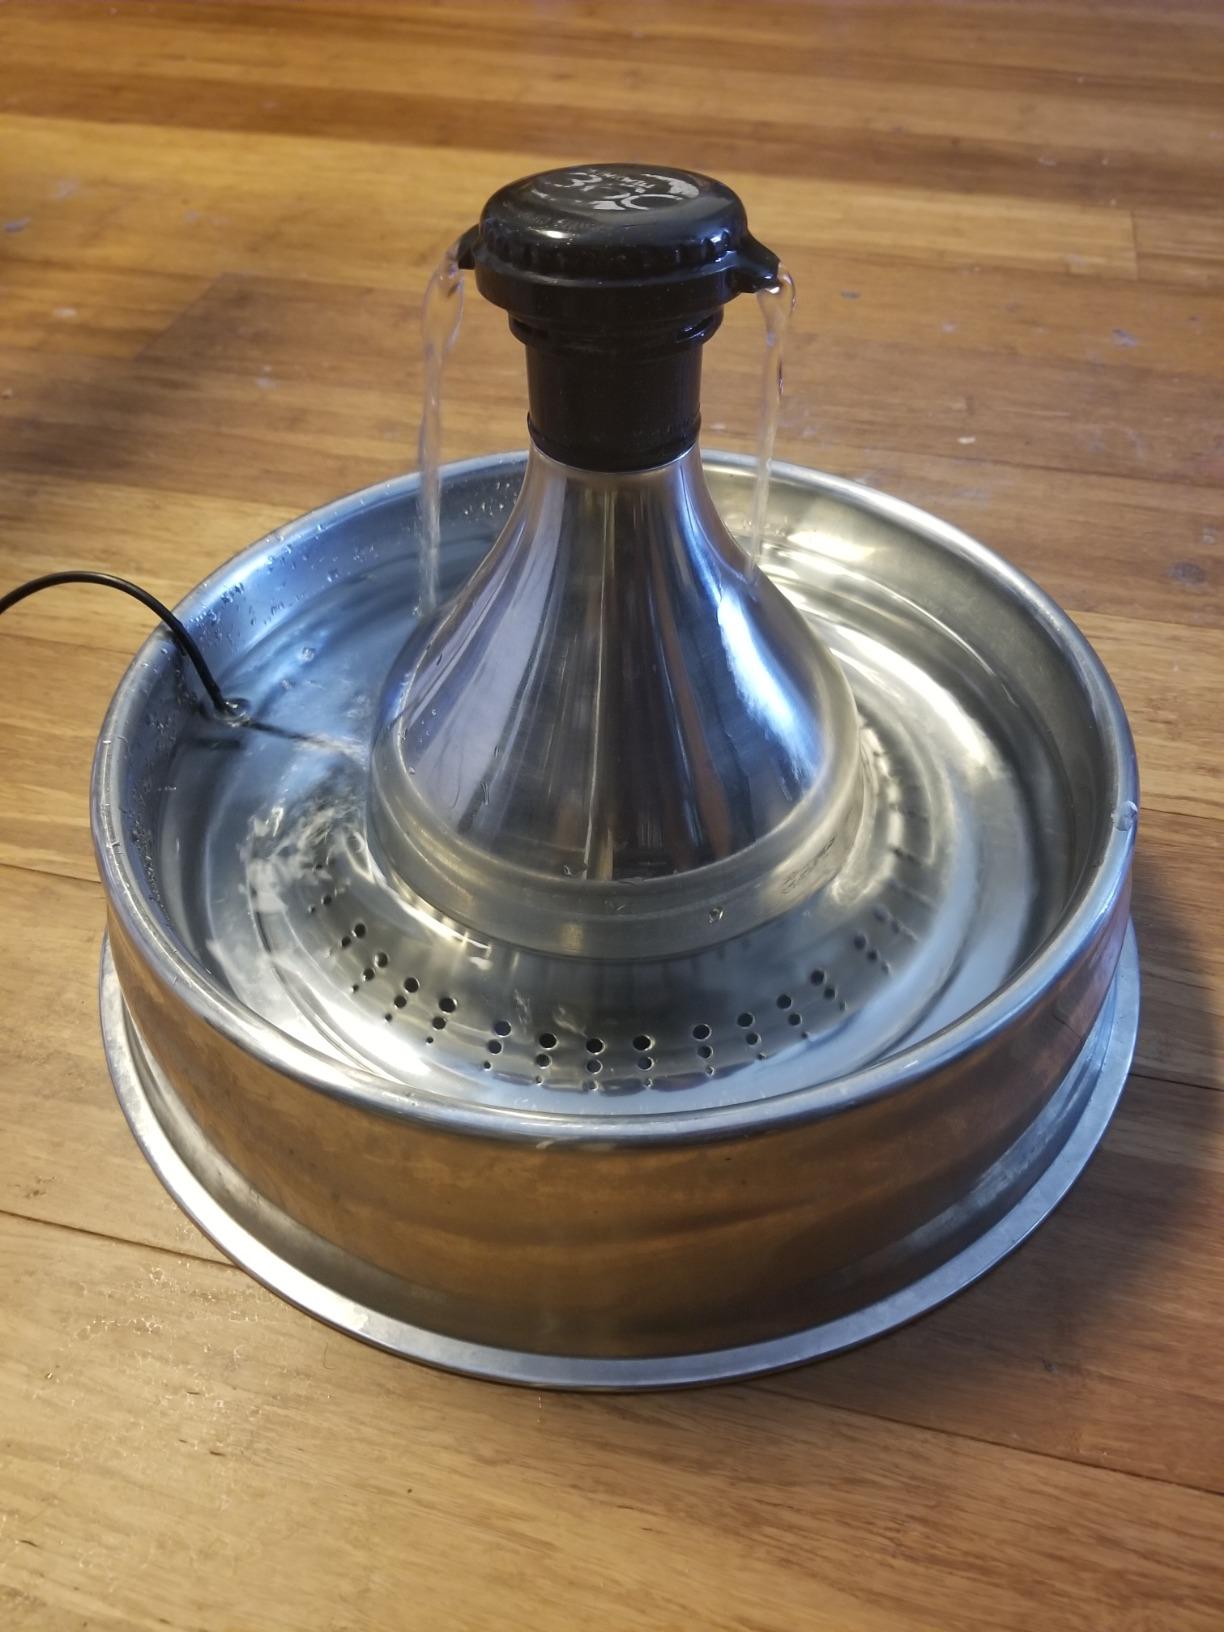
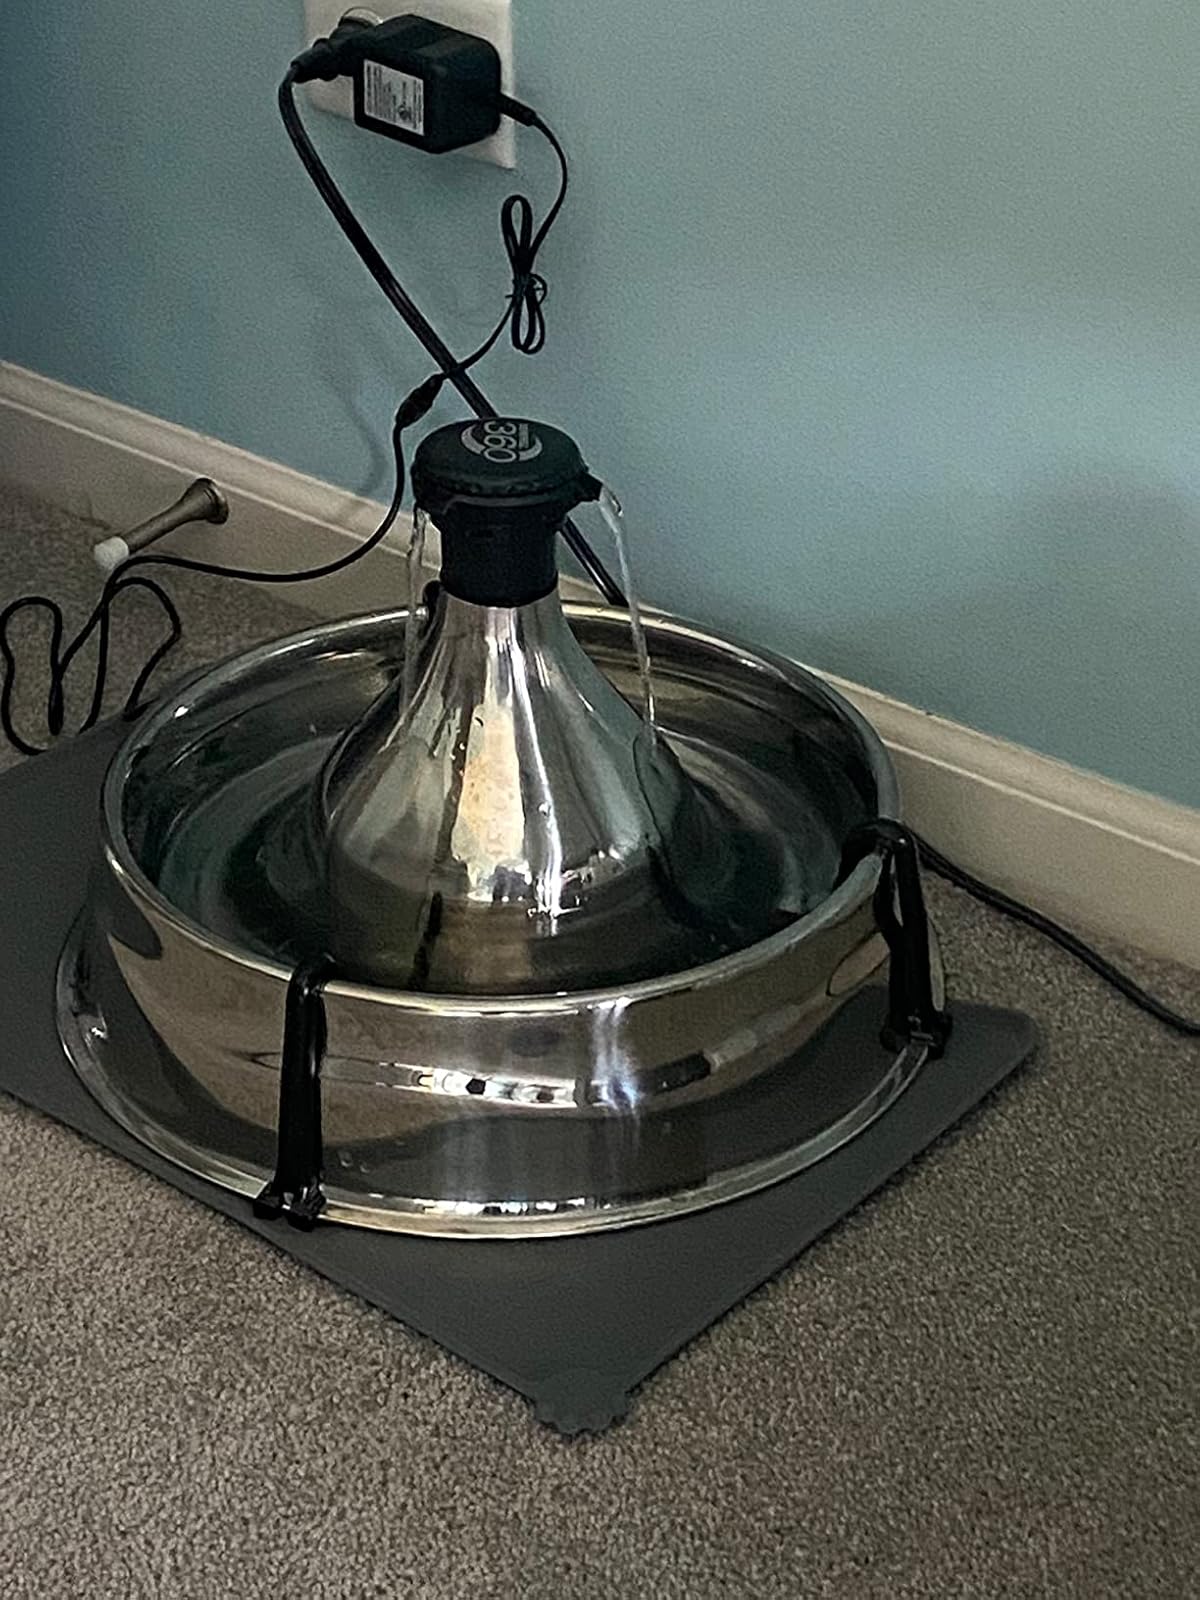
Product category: items_bowl
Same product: yes